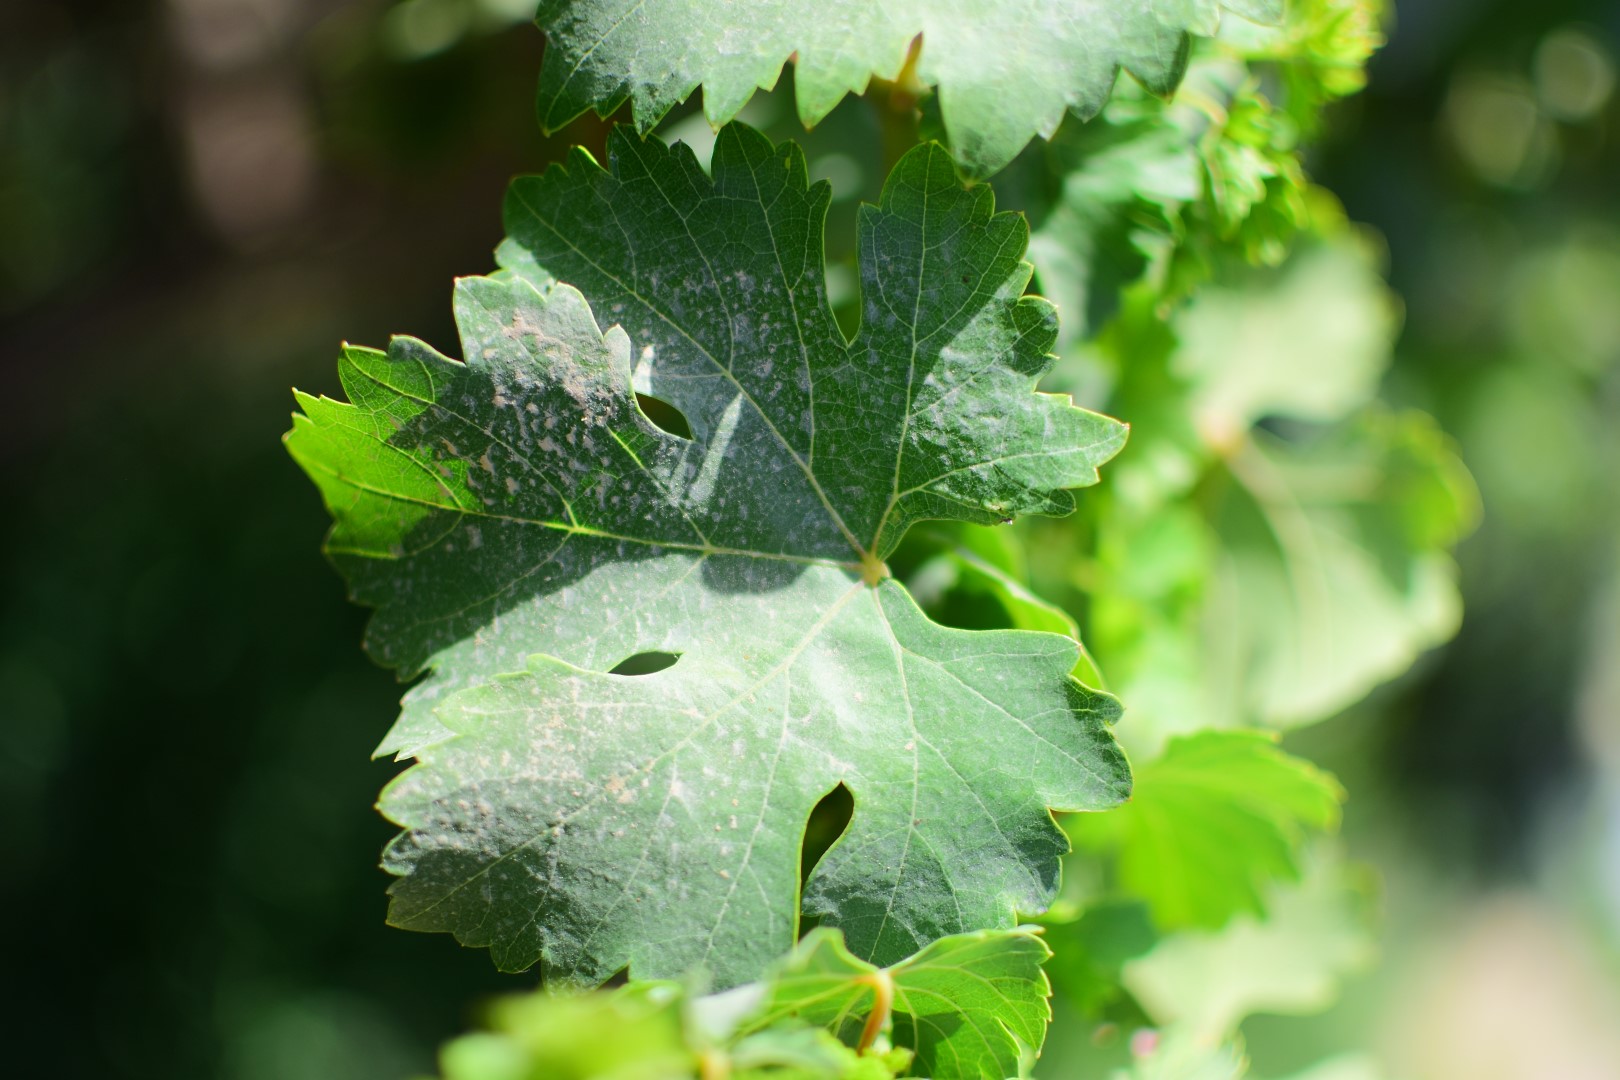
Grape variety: Shdah